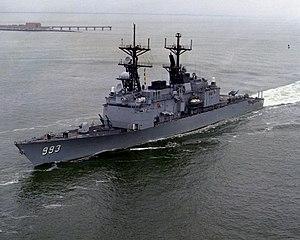
Voici la liste des destroyers de la marine des États-Unis. La liste est organisée en fonction du numéro d'immatriculation du navire puis par ordre alphabétique.
Le ROCS Tso Ying est un de destroyers-lance-missiles de classe Kee Lung de la Marine de la république de Chine.